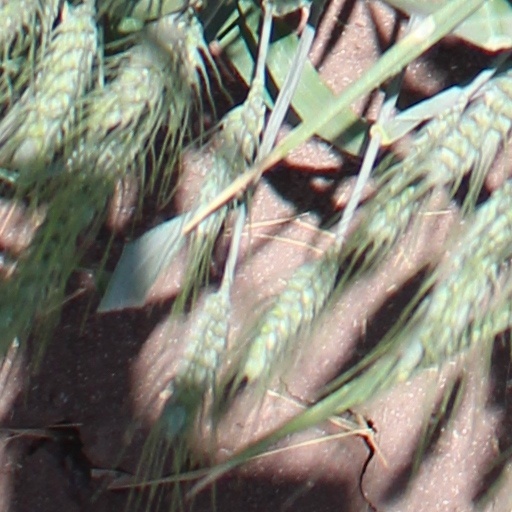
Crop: wheat